1934–35 Port Vale F.C. season

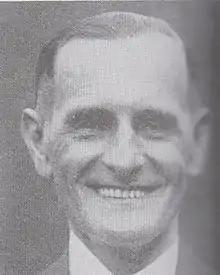
Manager Tom Holford.

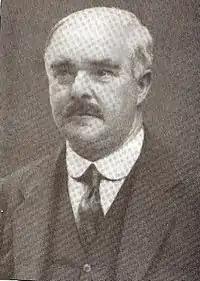
Chairman Frank Huntbach declared "the prospects of this club are very bright" at the start of the campaign.

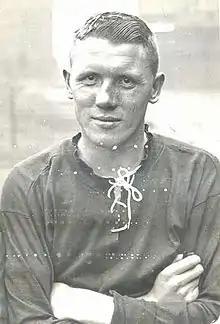
Midfielder Jack Round.

The pre-season saw the arrival of eight new signings, the most significant of these were: 'safe as houses' goalkeeper John Potts (Leeds United), 'outstanding' outside-right John Friar (Bournemouth & Boscombe Athletic), inside-left David Galloway (Preston North End), and centre-half Joe Craven (Swansea Town).